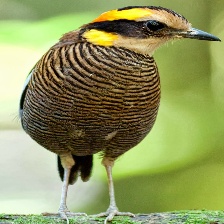
Species: BANDED PITA
Scientific name: HYDRORNIS GUAJANA